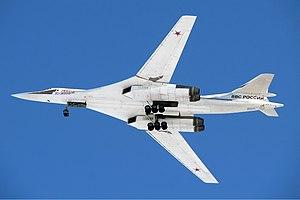
L'arsenal nucléaire de la Russie est l'unique héritier de l'arsenal nucléaire de l'Union soviétique.
Les fonctions principales d'un train d'atterrissage consistent à permettre les évolutions au sol d'un aéronef. Ces évolutions comprennent les manœuvres de roulage entre les différents emplacements d'un aérodrome, la course de décollage, l'amortissement de l'impact d'atterrissage, et, grâce à un système de freinage associé, l'arrêt de l'aéronef sur une distance acceptable.
Le Tu-160 est un bombardier lourd supersonique soviétique construit par le bureau d'étude Tupolev pendant la guerre froide pour l'arsenal nucléaire soviétique dont la Russie a hérité. Ses ailes sont à géométrie variable ; sa masse maximale au décollage en fait le plus gros avion supersonique au monde et le plus lourd avion de combat au monde.